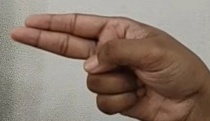
ASL sign: H